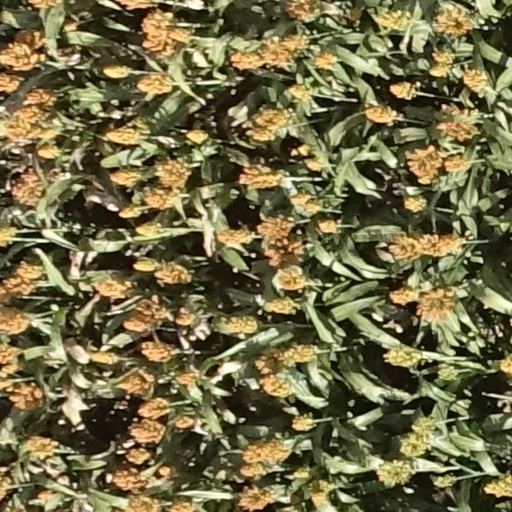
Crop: sorghum